Totopo

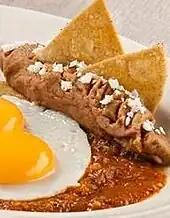
Totopo chips on refried beans

Totopo, in Mexican cuisine, is a flat, round, or triangular corn item similar to a tortilla, that has been toasted, fried or baked, but it may be prepared with nixtamalized corn masa. Totopos are best known as originating from Zapotec peoples of the Isthmus of Tehuantepec region of the Mexican state of Oaxaca. There, the Zapotec women bake totopos in a clay oven known as a . Totopos resemble a round, baked tortilla chip or certain types of Scandinavian flat bread; however, unlike tortillas, salt is added to the masa and holes are made in the disk prior to baking.